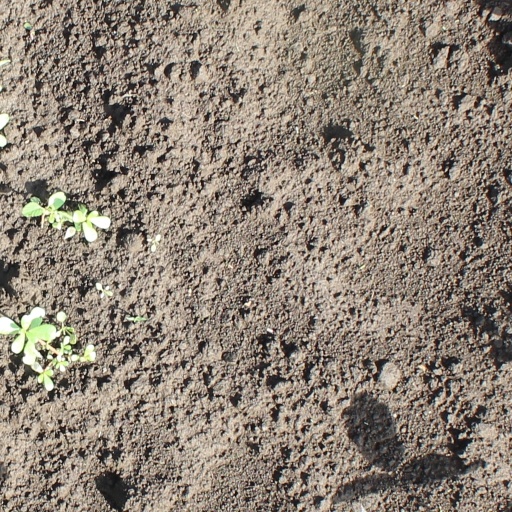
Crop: soybean